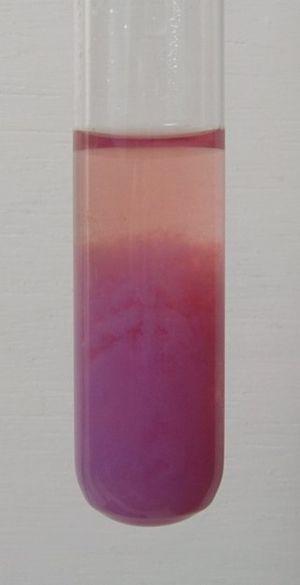
Le cobalt est l'élément chimique de numéro atomique 27, de symbole Co.